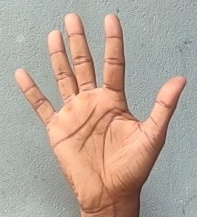
ASL sign: 5